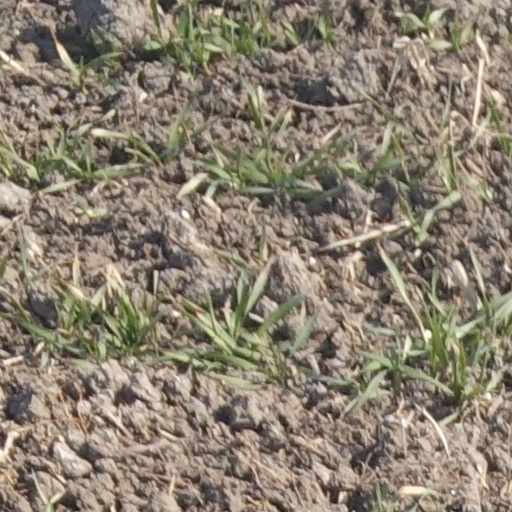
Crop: wheat